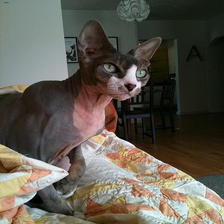
Species: cat
Breed: Sphynx